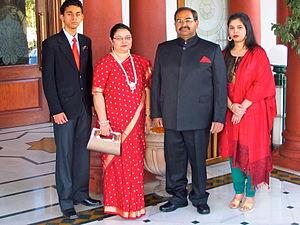
Balthazar Napoléon IV de Bourbon est un avocat d'origine indienne qui prétend être le principal descendant de la Maison de Bourbon et donc le prétendant au trône du défunt royaume de France.